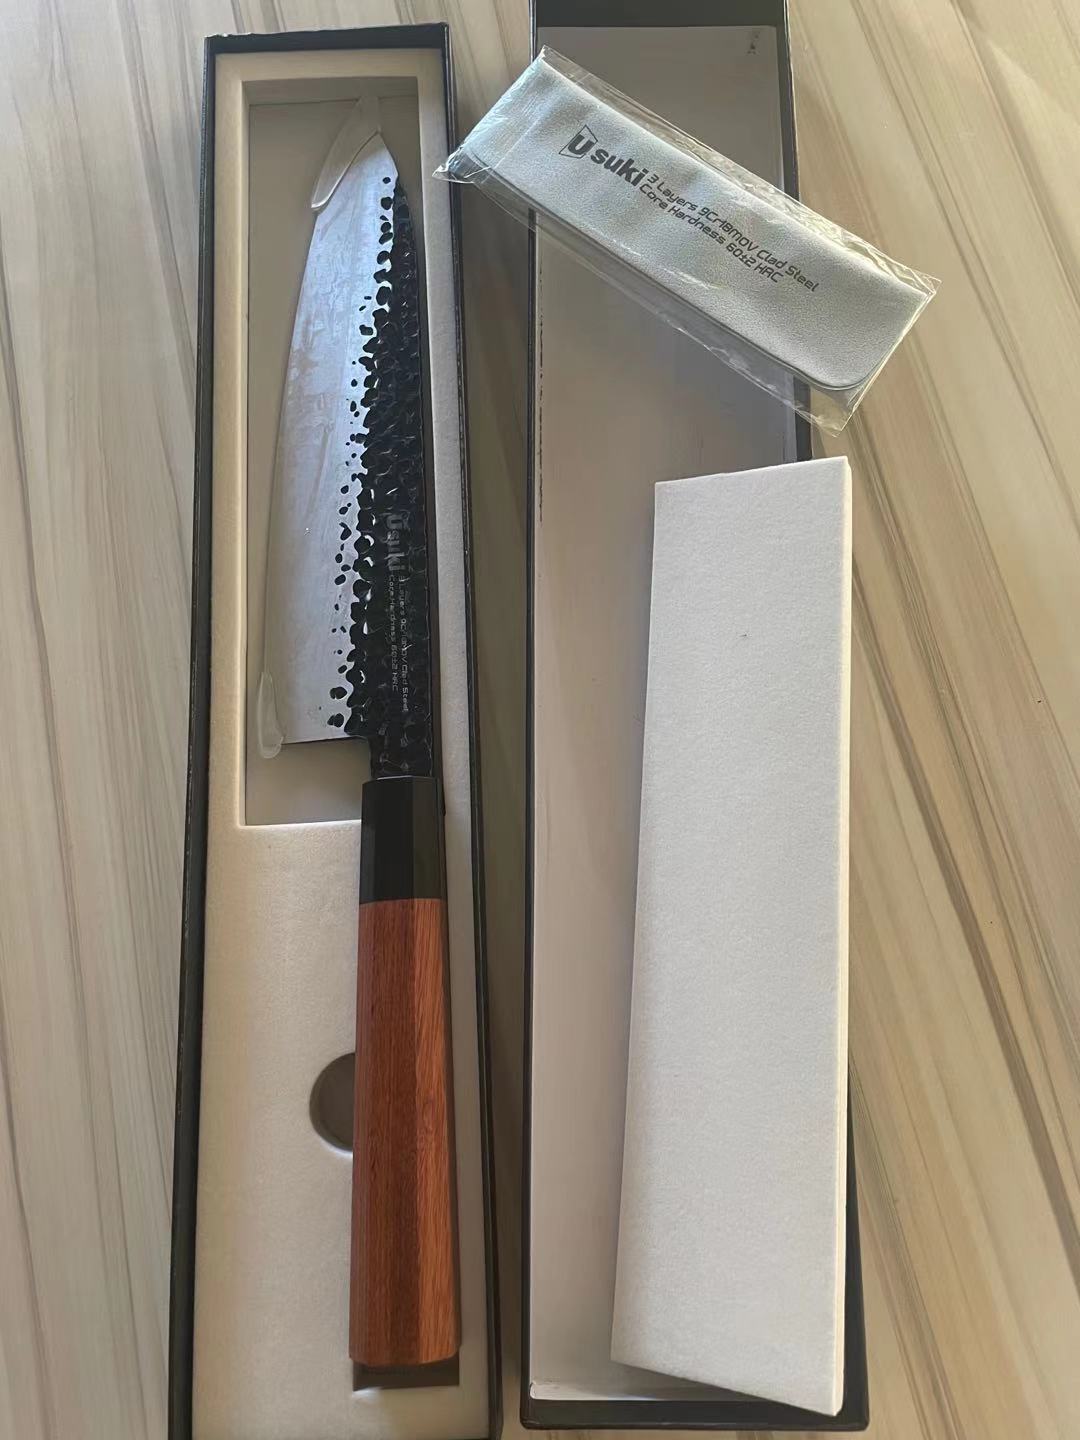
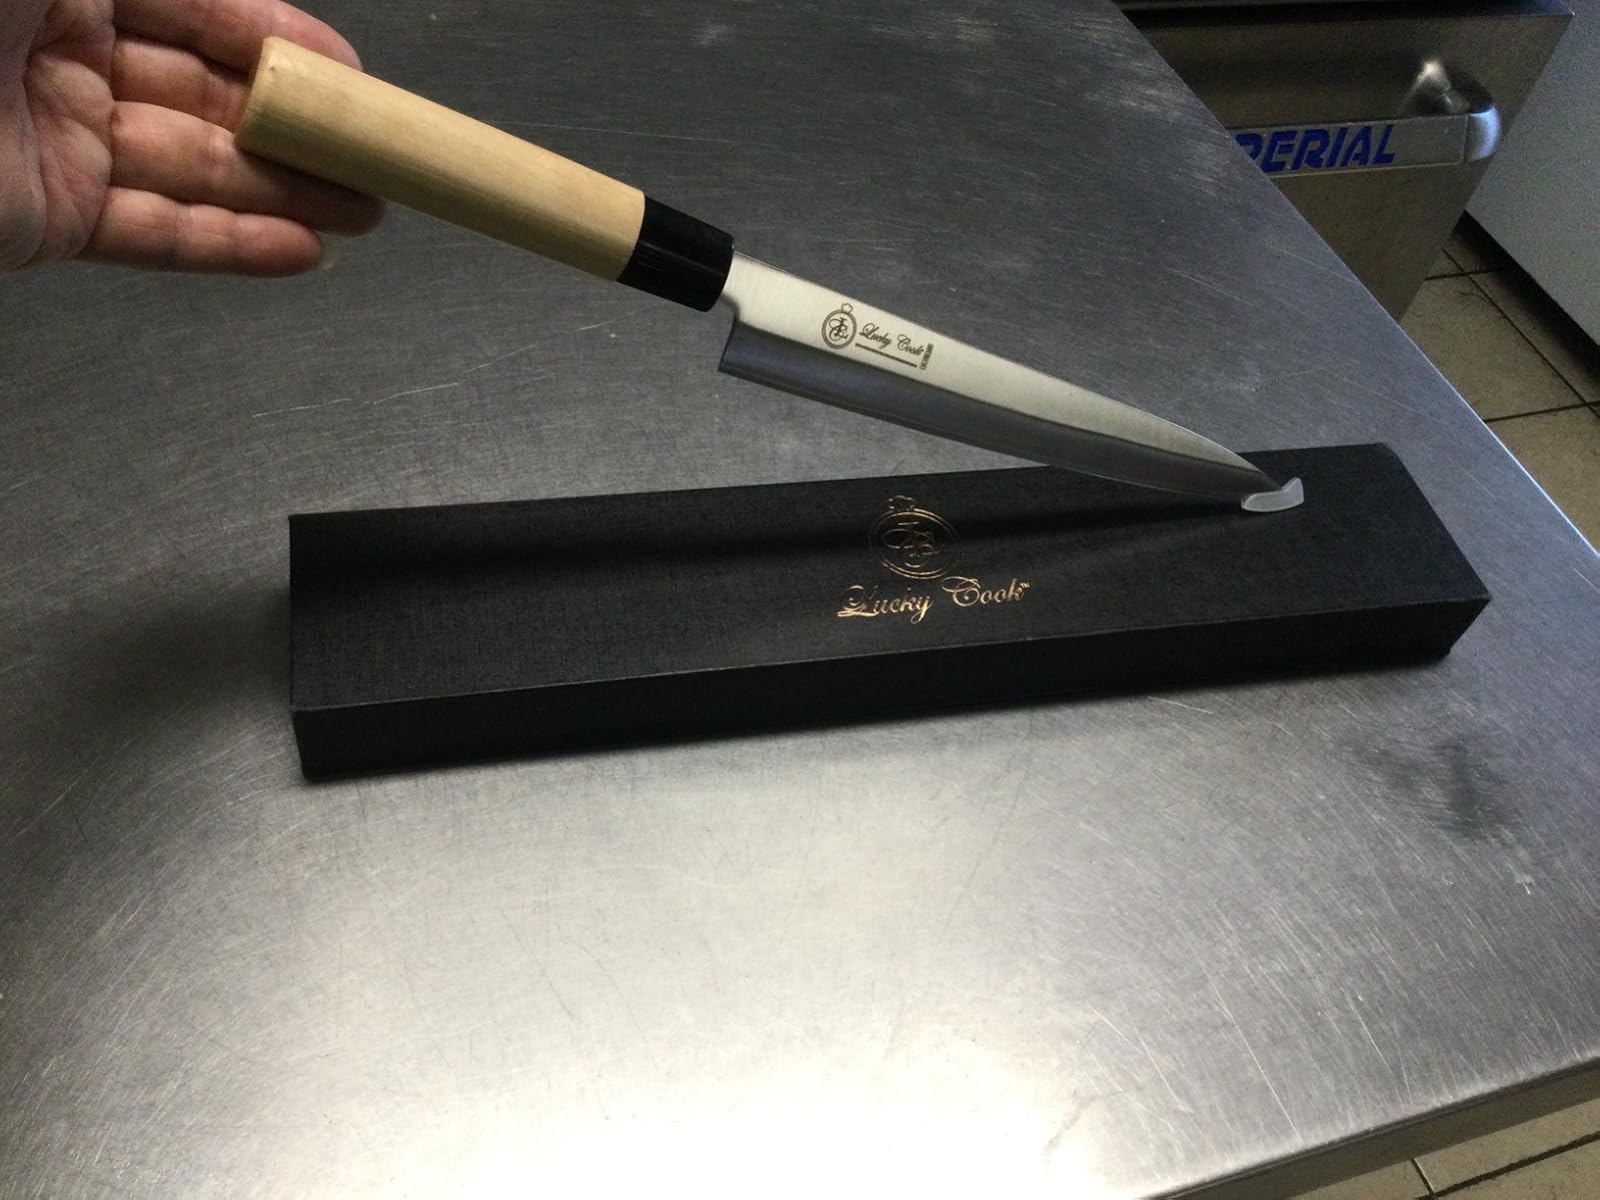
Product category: items_knife
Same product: no